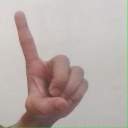
अक्षर: ड